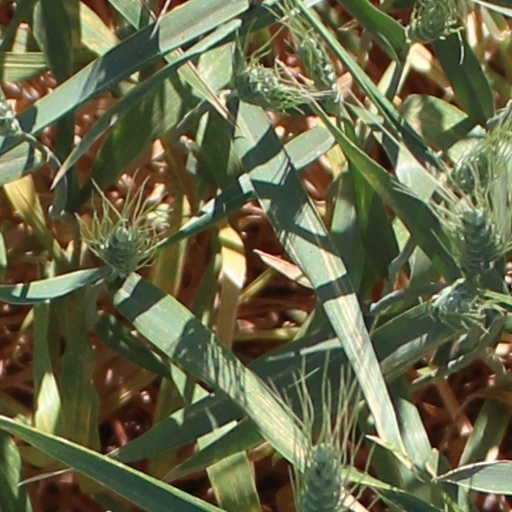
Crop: wheat